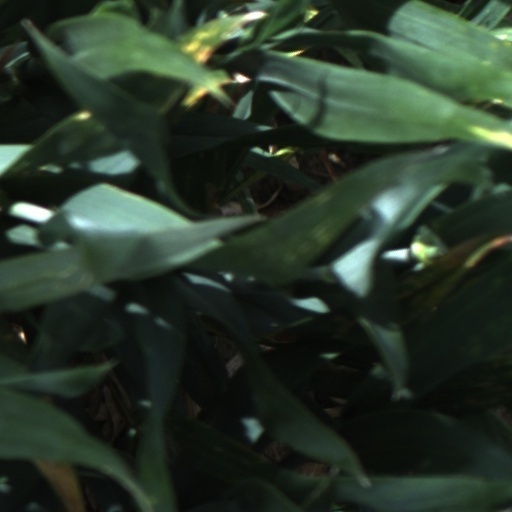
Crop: wheat